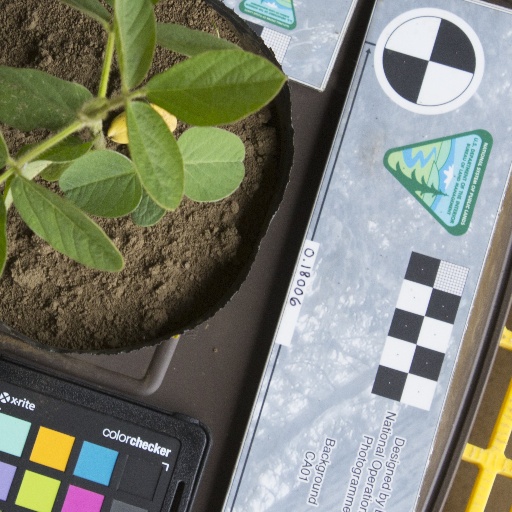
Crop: soybean